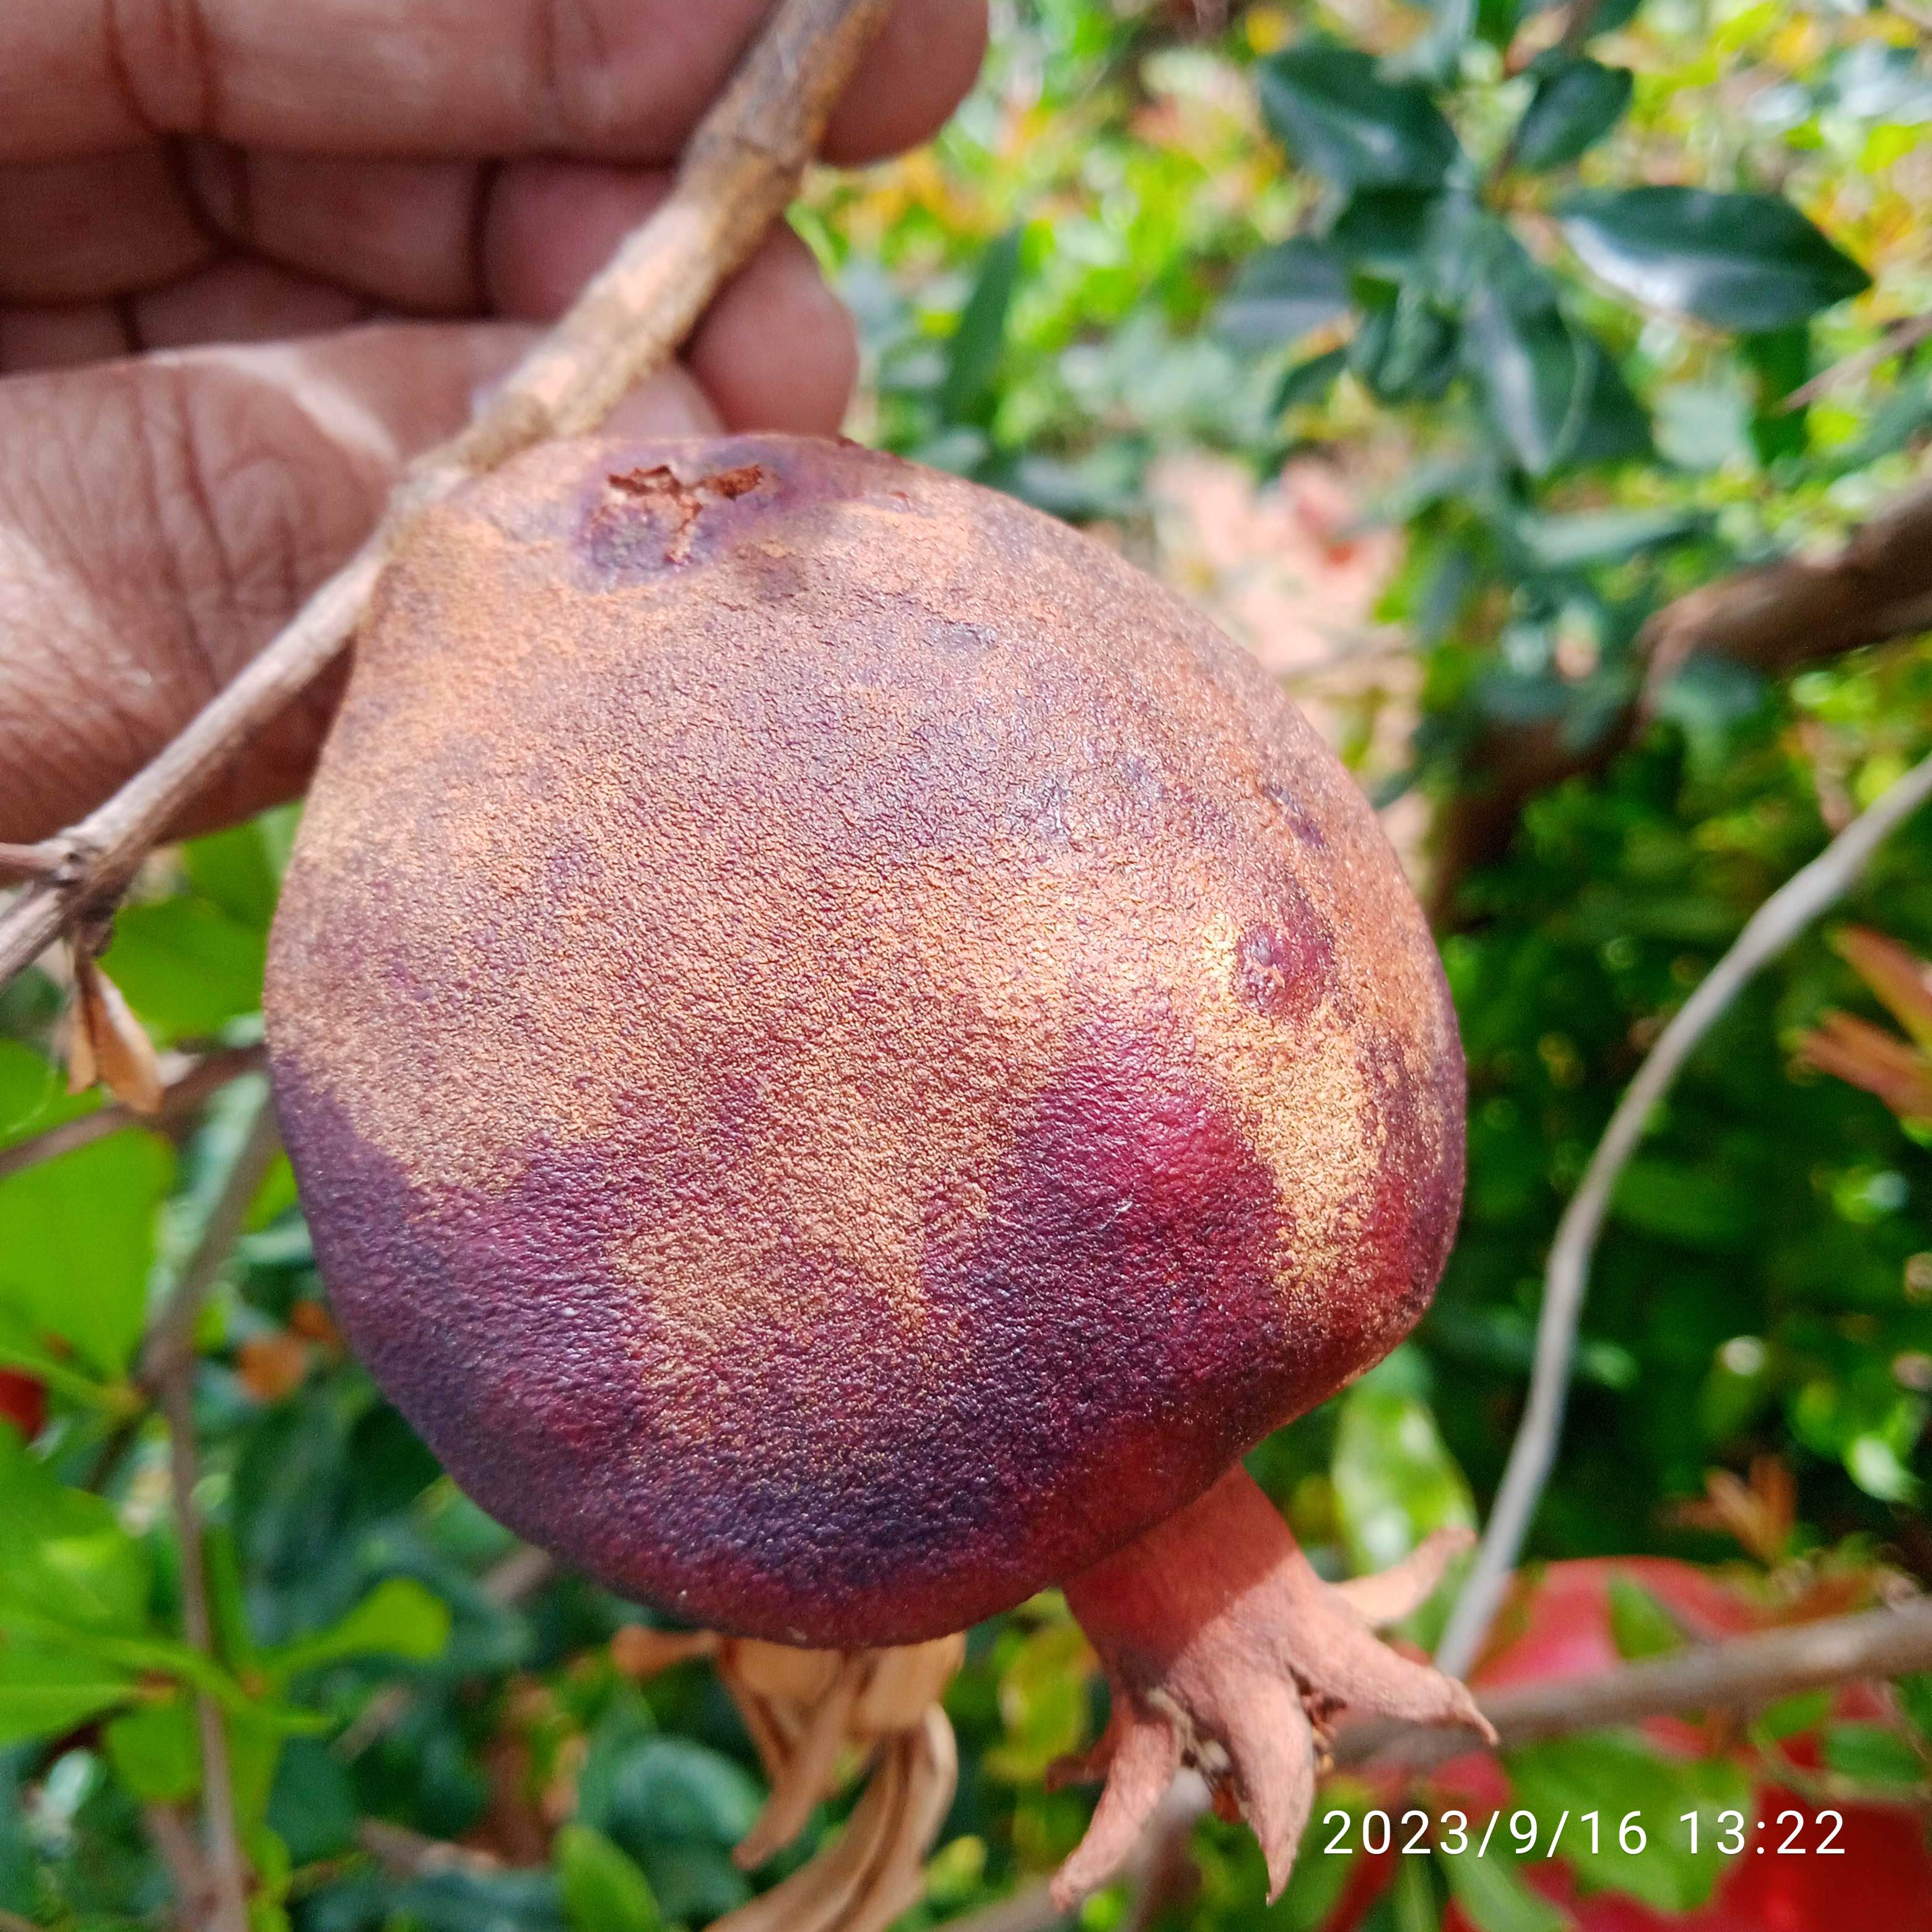
Label: Alternaria